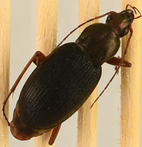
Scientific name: Chlaenius aestivus
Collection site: Smithsonian Environmental Research Center NEON (SERC), plot SERC_021